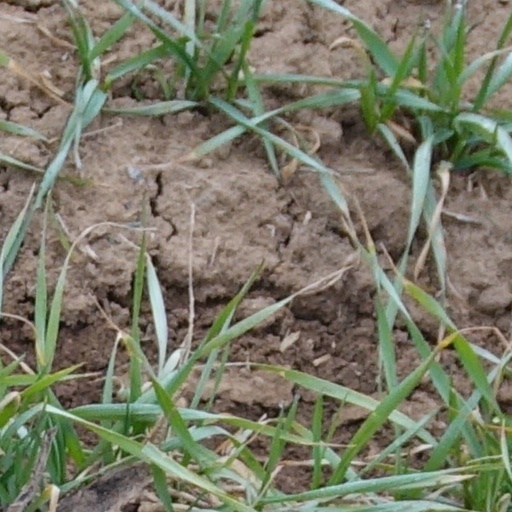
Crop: wheat